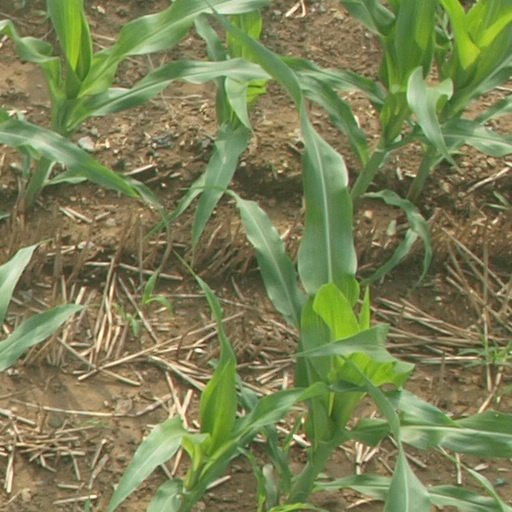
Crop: maize; corn